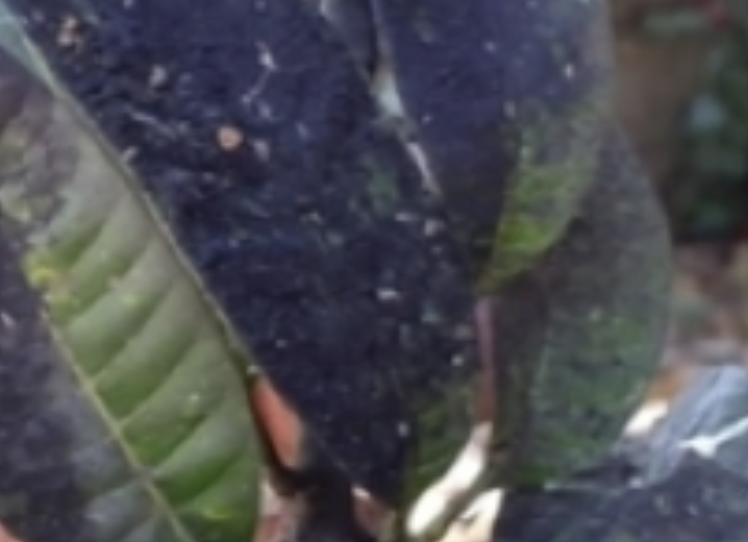
Label: sooty_mold